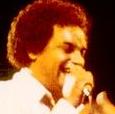
Age: 41